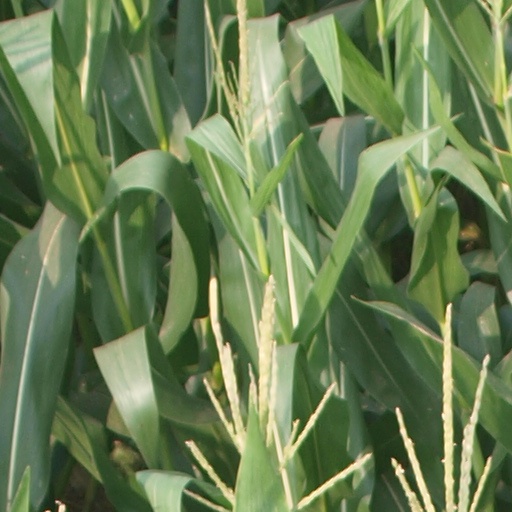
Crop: maize; corn